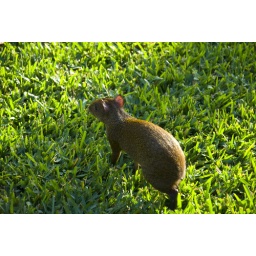
Cute little animal looking for food near our hotel building